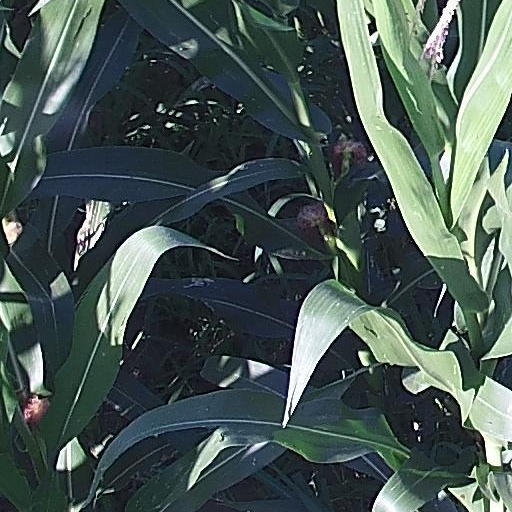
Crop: maize; corn